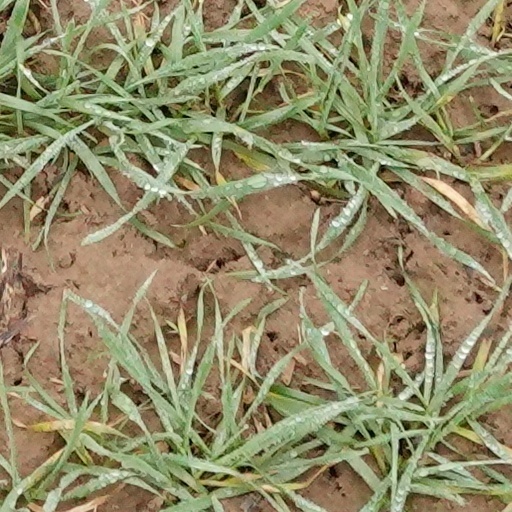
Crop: wheat